Organometallic chemistry

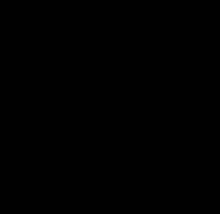
A constrained geometry organotitanium complex is a precatalyst for olefin polymerization.

Almost all industrial processes involving alkene-derived polymers rely on organometallic catalysts. The world's polyethylene and polypropylene are produced via both heterogeneously via Ziegler–Natta catalysis and homogeneously, e.g., via constrained geometry catalysts.